Fun Home

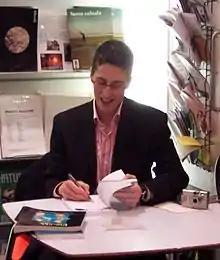
Alison Bechdel at a London signing for "Fun Home"

Several publications listed "Fun Home" as one of the best books of 2006, including "The New York Times", Amazon.com, "The Times" of London, "New York" magazine and "Publishers Weekly", which ranked it as the best comic book of 2006. Salon.com named "Fun Home" the best nonfiction debut of 2006, admitting that they were fudging the definition of "debut" and saying, ""Fun Home" shimmers with regret, compassion, annoyance, frustration, pity and love—usually all at the same time and never without a pervasive, deeply literary irony about the near-impossible task of staying true to yourself, and to the people who made you who you are." "Entertainment Weekly" called it the best nonfiction book of the year, and "Time" named "Fun Home" the best book of 2006, describing it as "the unlikeliest literary success of 2006" and "a masterpiece about two people who live in the same house but different worlds, and their mysterious debts to each other."